T. J. Walker Historic District

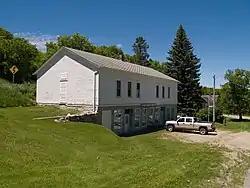
The Walker Store, now the Ransom County Historical Museum

The T.J. Walker Historic District at the Sheyenne River in Fort Ransom, North Dakota, United States, is a historic district that includes resources dating to 1880. It was listed on the National Register of Historic Places in 1979.